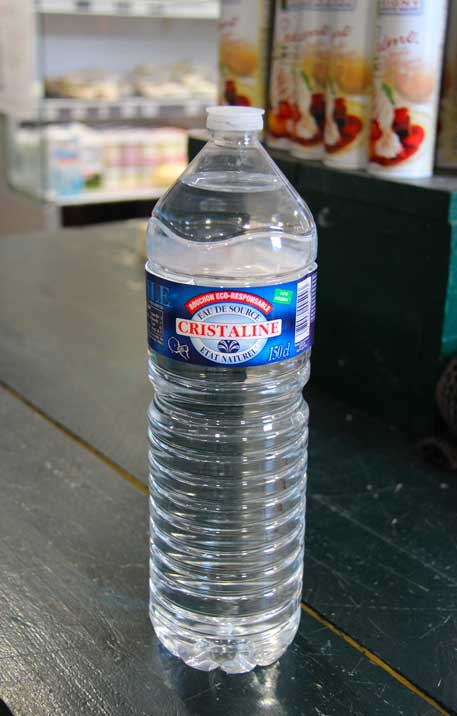
Label: plastic